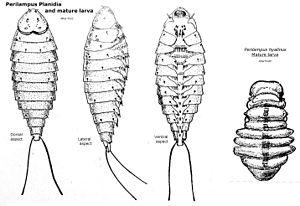
Les insectes hypermétaboles sont des insectes holométaboles dont les stades larvaires présentent d'importantes différences morphologiques et fonctionnelles.